Virat Kohli

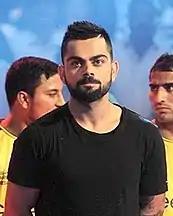
Kohli at the opening ceremony of the Pro Kabaddi League in June 2016

Kohli is considered as an enterprising batsman, possessing technical abilities and a dynamic playing demeanour. His customarily batting position in ODl cricket is at number three, with a slightly open-chested stance, and a resolute grip on the bottom handle of his bat. He has been noted for his agile footwork, expansive range of strokes, and his propensity for adeptly orchestrating innings whilst thriving in high-pressure situations. In his batting technique, Kohli tends to favour playing grounded shots rather than attempting big hits. He is appreciated for his ability to execute wrist shots and his consistent prowess in the mid-wicket and cover region. Kohli has often expressed his admiration for the cover drive, which he considers to be his signature stroke. He possesses a natural aptitude for the flick shot, particularly when facing deliveries aimed towards leg stump. Having a limited recourse to the sweep shot, Kohli's batting technique is characterized by an emphasis on ground shots that primarily yield runs in the regions between deep square leg and mid-on. Kohli is known for his composed batting technique and versatility in his play. He scores runs between long-off and long-on with an aligned bat, while also possessing the ability to display a destructive streak. His combination of bat-speed and supple wrist movements enable him to craft innovative angles that disrupt traditional field positioning. Kohli is also a proficient fielder, recognized for his quick reflexes and sure-handedness.